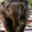
Label: elephant